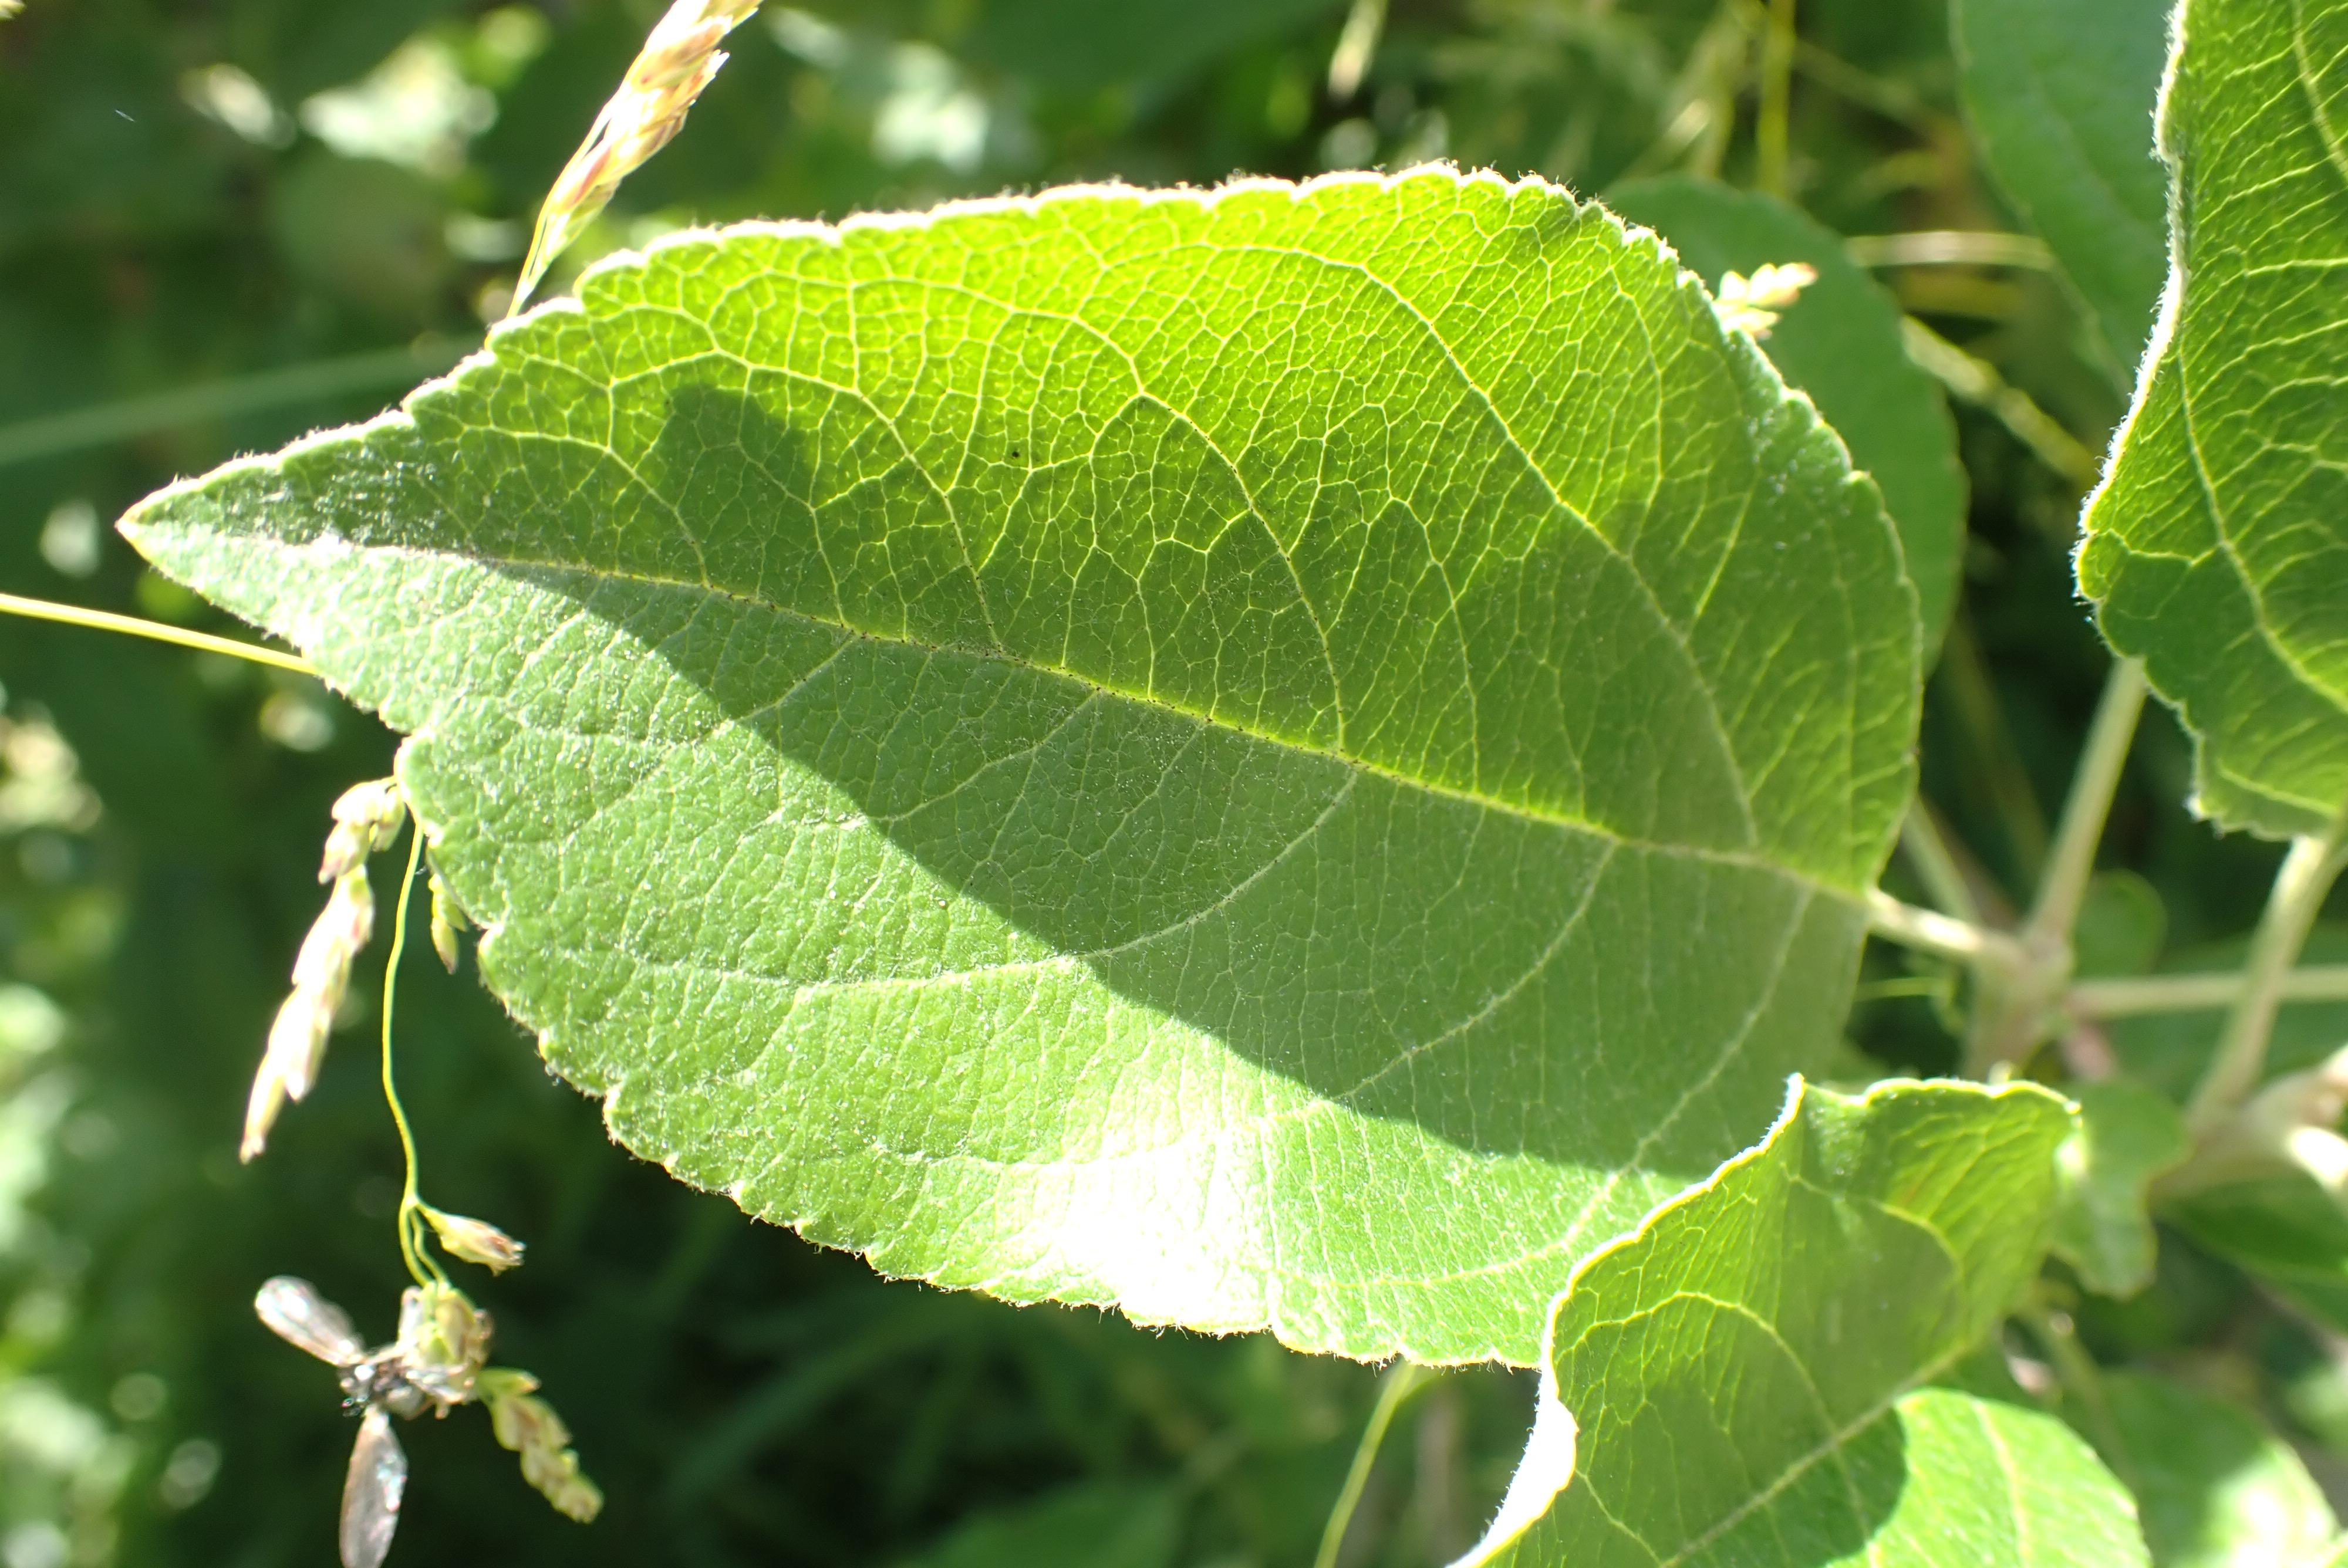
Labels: healthy